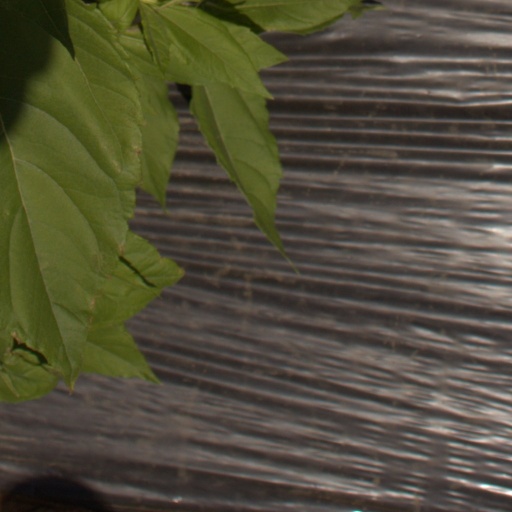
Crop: Jerusalem artichoke